University of Malaya

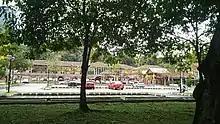
Faculty of Laws Building

The school was located in the old Female Lunatic Asylum near the Singapore General Hospital at Sepoy Lines off New Bridge Road, where four of the asylum buildings were converted into a medical school. In 1907, a lecture hall and laboratory were added. There was no library and room to keep pathological specimens.